Wang Tong (philosopher)

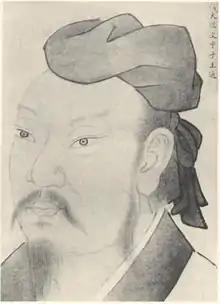
Qing dynasty portrait of Wang Tong

Wang Tong (王通; 584–617), style name Zhongyan (仲淹), posthumous name Master Wenzhong (文中子) was a Chinese philosopher and politician during the Sui dynasty.